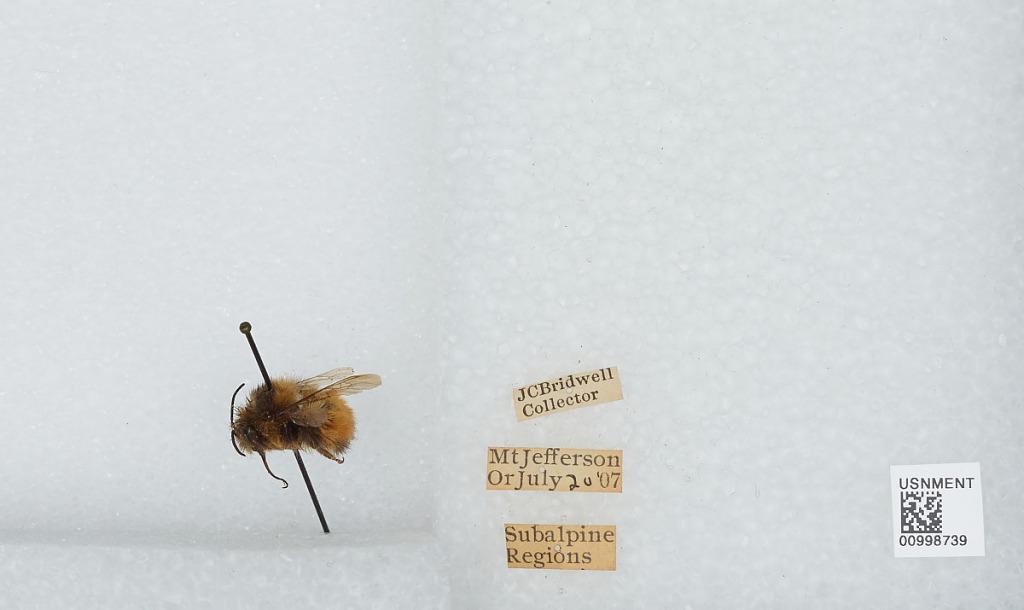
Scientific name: Bombus (Pyrobombus) melanopygus Nylander
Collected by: J. Bridwell
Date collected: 1907-7-20
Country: United States
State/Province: Oregon